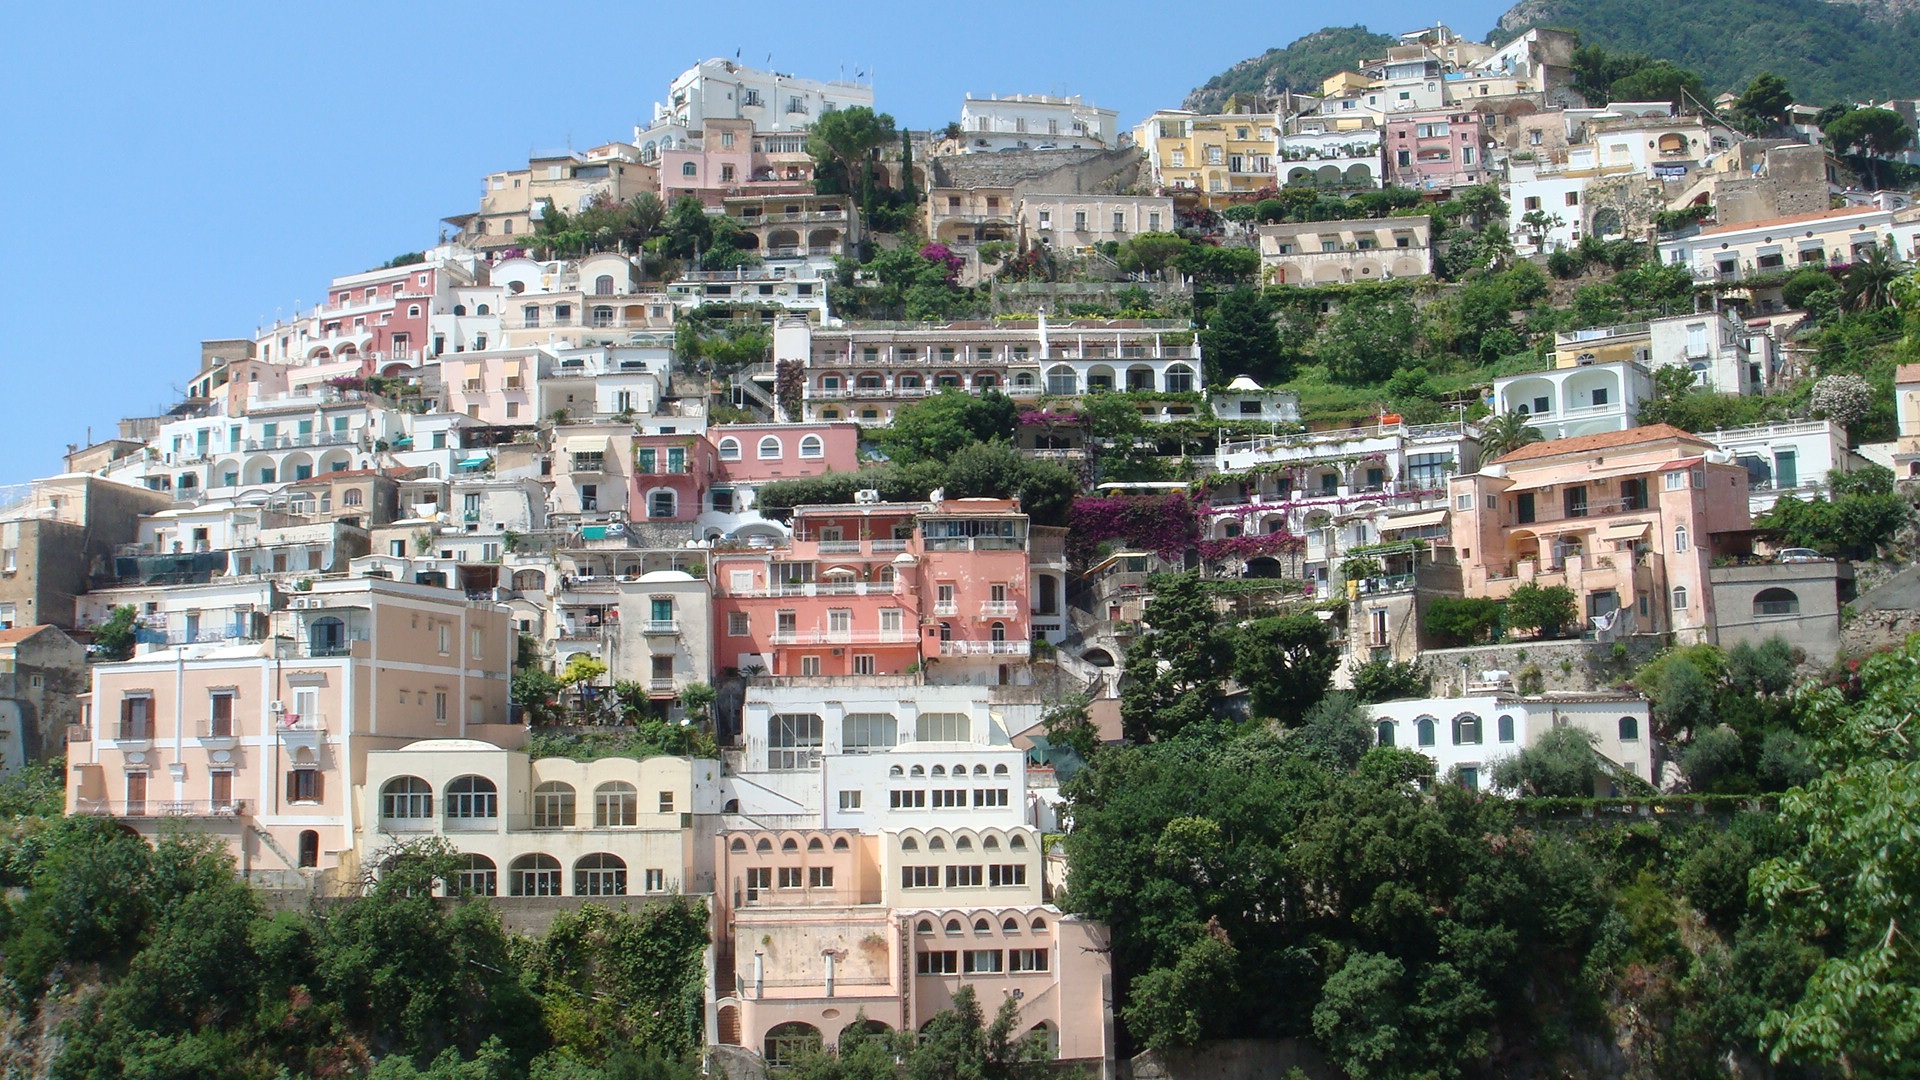
coast, town, view, coastal, cityscape, panorama, vacation, village, europe, mediterranean, scenic, holiday, italy, property, colorful, tourism, houses, picturesque, estate, italian, neighbourhood, amalfi, positano, historic site, residential area, human settlement